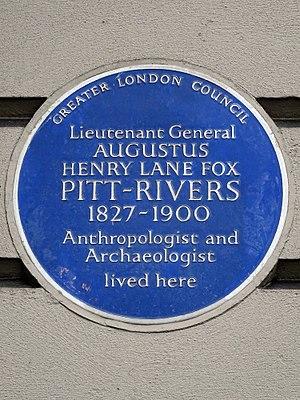
Augustus Henry Lane Fox Pitt Rivers est un officier, anthropologue et archéologue britannique, considéré comme le père de l'archéologie scientifique.